Gartons Limited

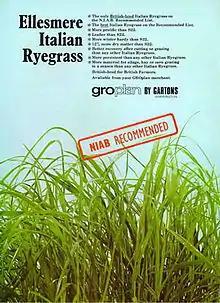

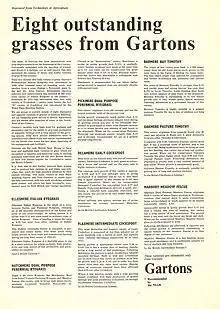

Clover varieties bred and introduced to UK agriculture include Giant Cowgrass in 1898, Perennial Cowgrass (1898), Perennialized Broad Red Clover (1898), Gartons White Clover (1898) and Broad Red Clover (1907).